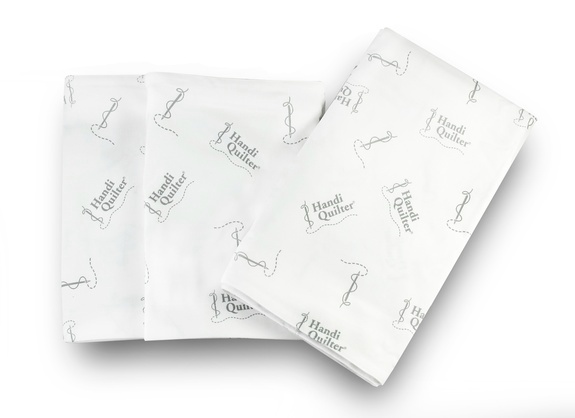
HQ Gallery Frame Leader Set - (1) 9.5-ft x 27-in and (2) 9.5-ft x 17-in
9.5-foot wide HQ Leader Set. Three leaders in set. Firmly woven, sturdy twill cotton fabric. Hemmed edges. Extra-wide Velcro tape attached for use with the HQ frame systems. Three leaders are packaged in the set and may be cut as needed for a custom fit. Ideal for 10-ft frames. (1) 9.5' x 27" Take-up Leader (2) 9.5' x 17" Leaders
Brand: Handi Quilter
Category: Arts & Entertainment > Hobbies & Creative Arts > Arts & Crafts > Art & Crafting Tool Accessories > Spinning Wheel Accessories > Flyer Kits